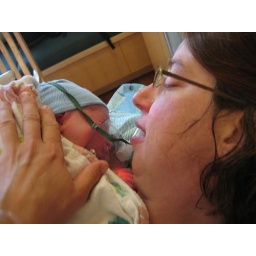
by the big red barn